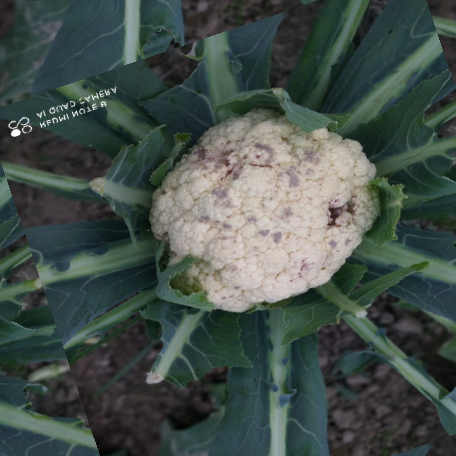
Label: Bacterial spot rot